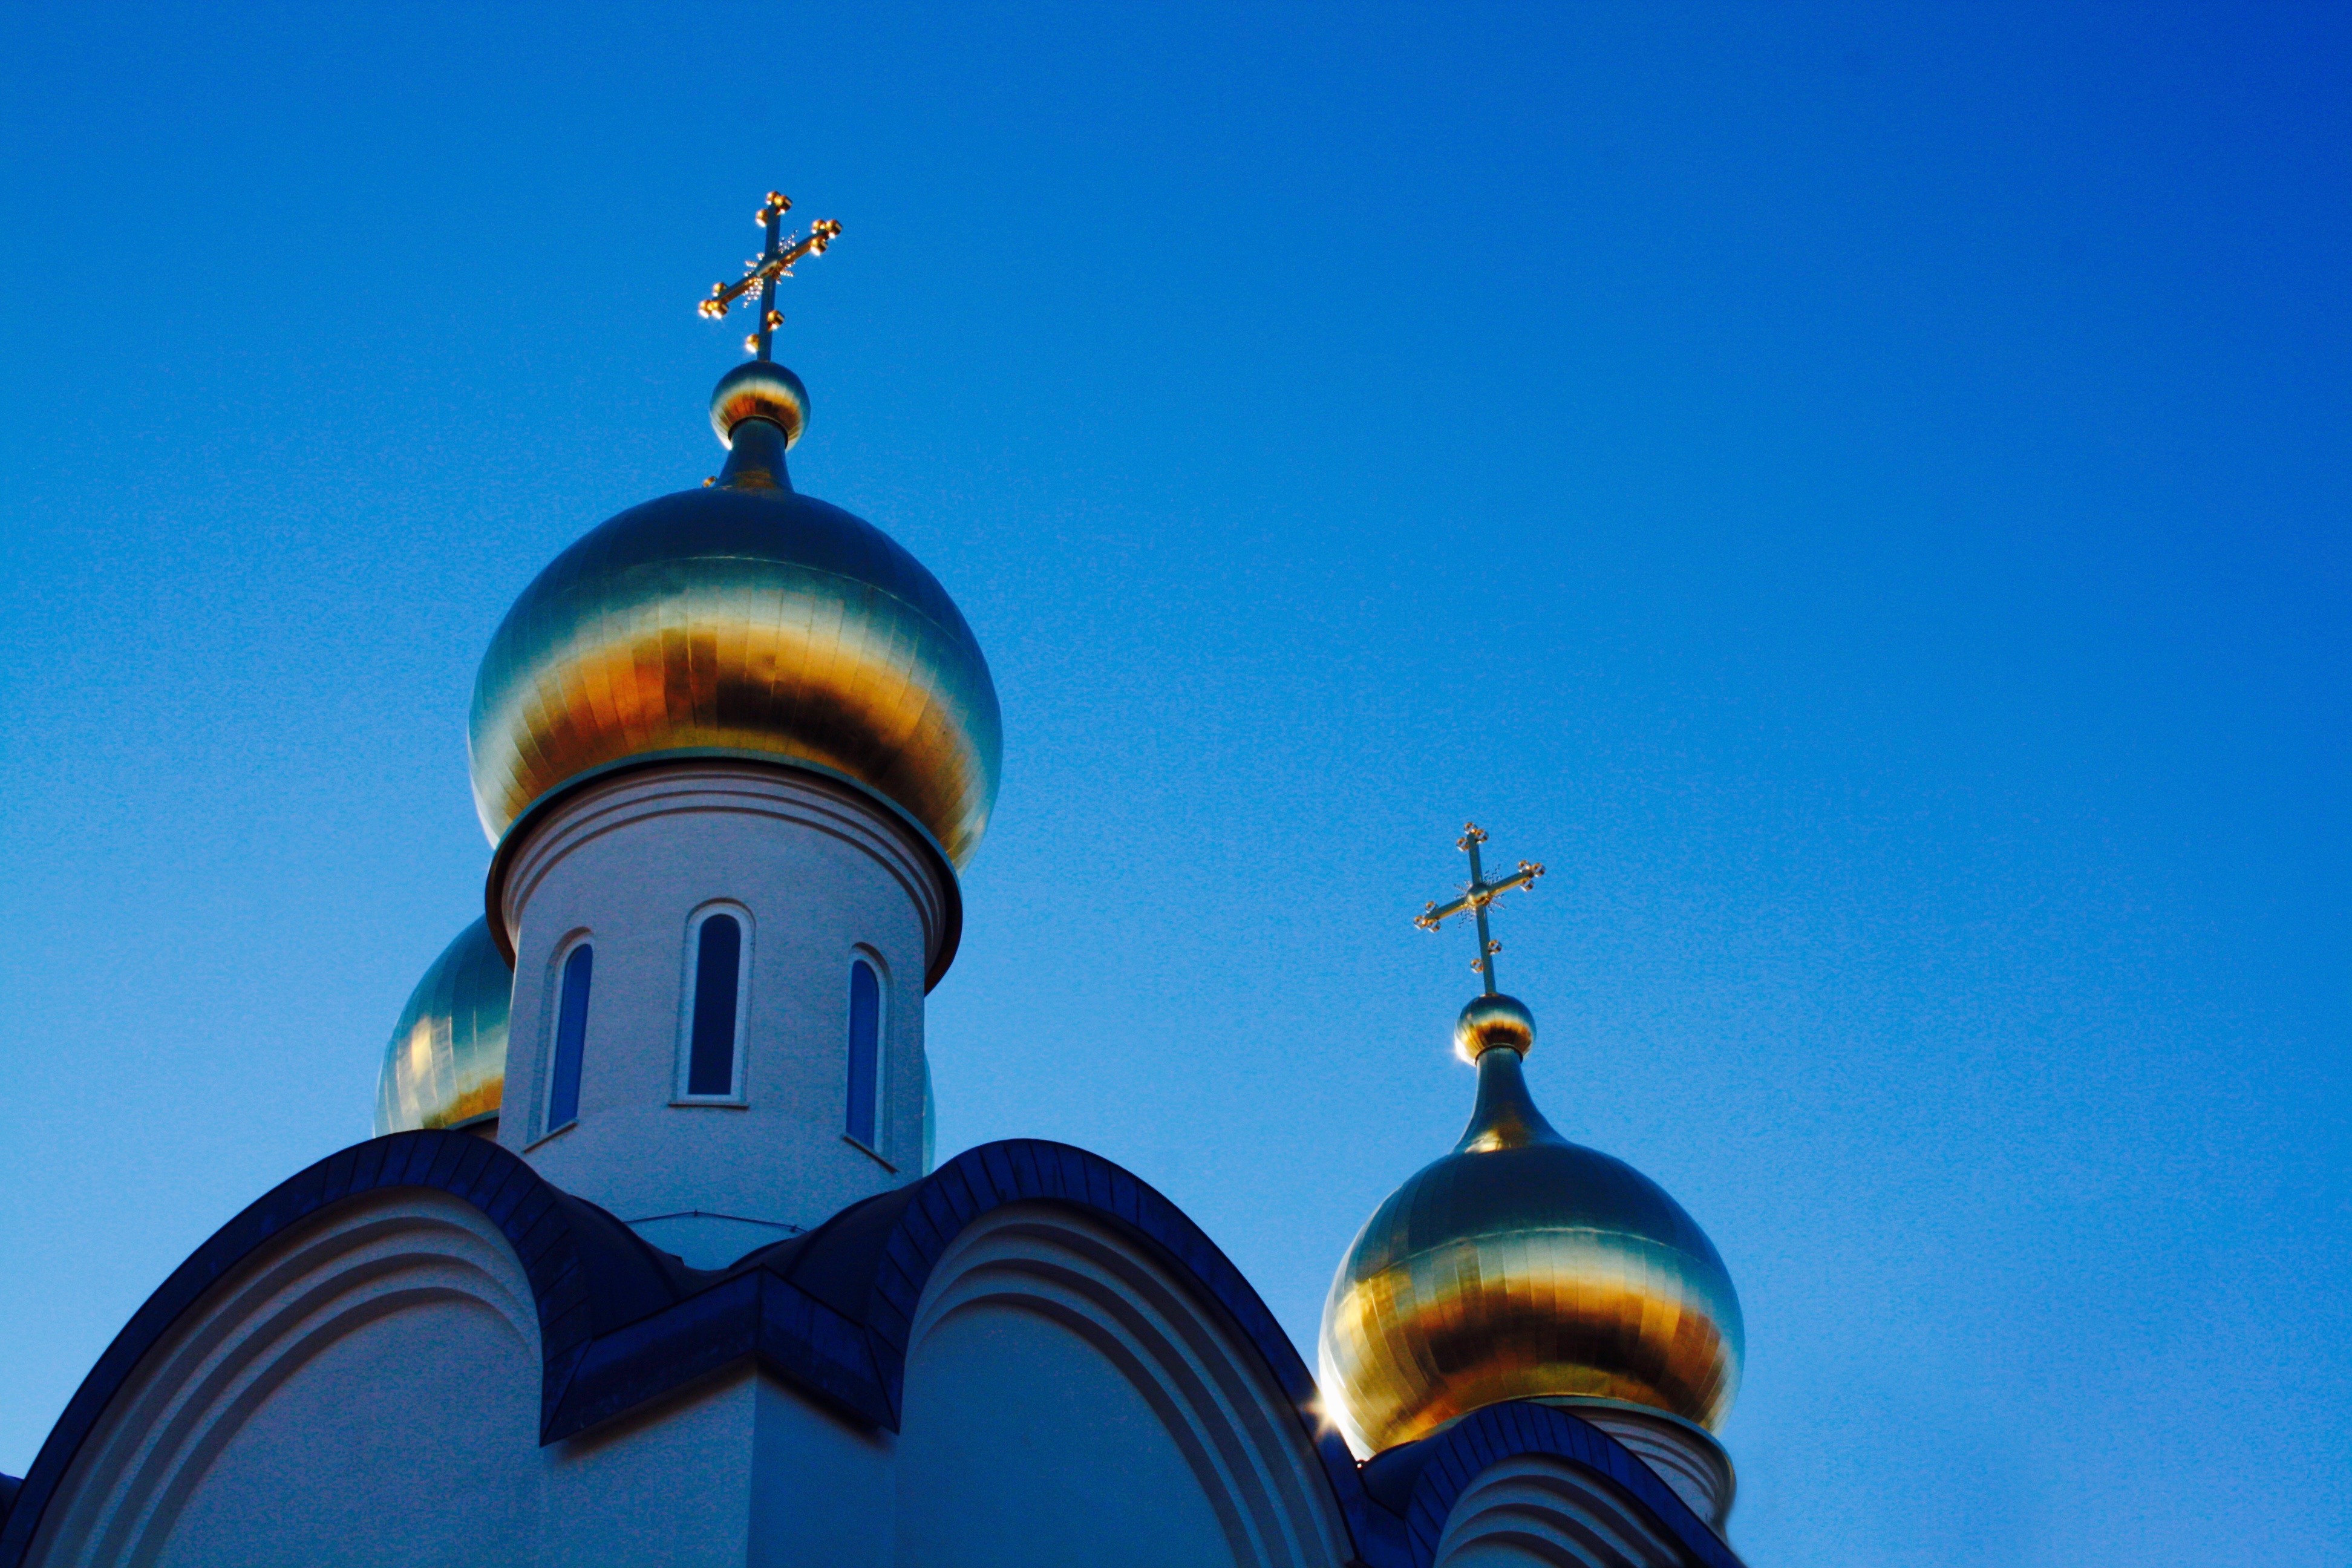
sky, tower, blue, place of worship, steeple